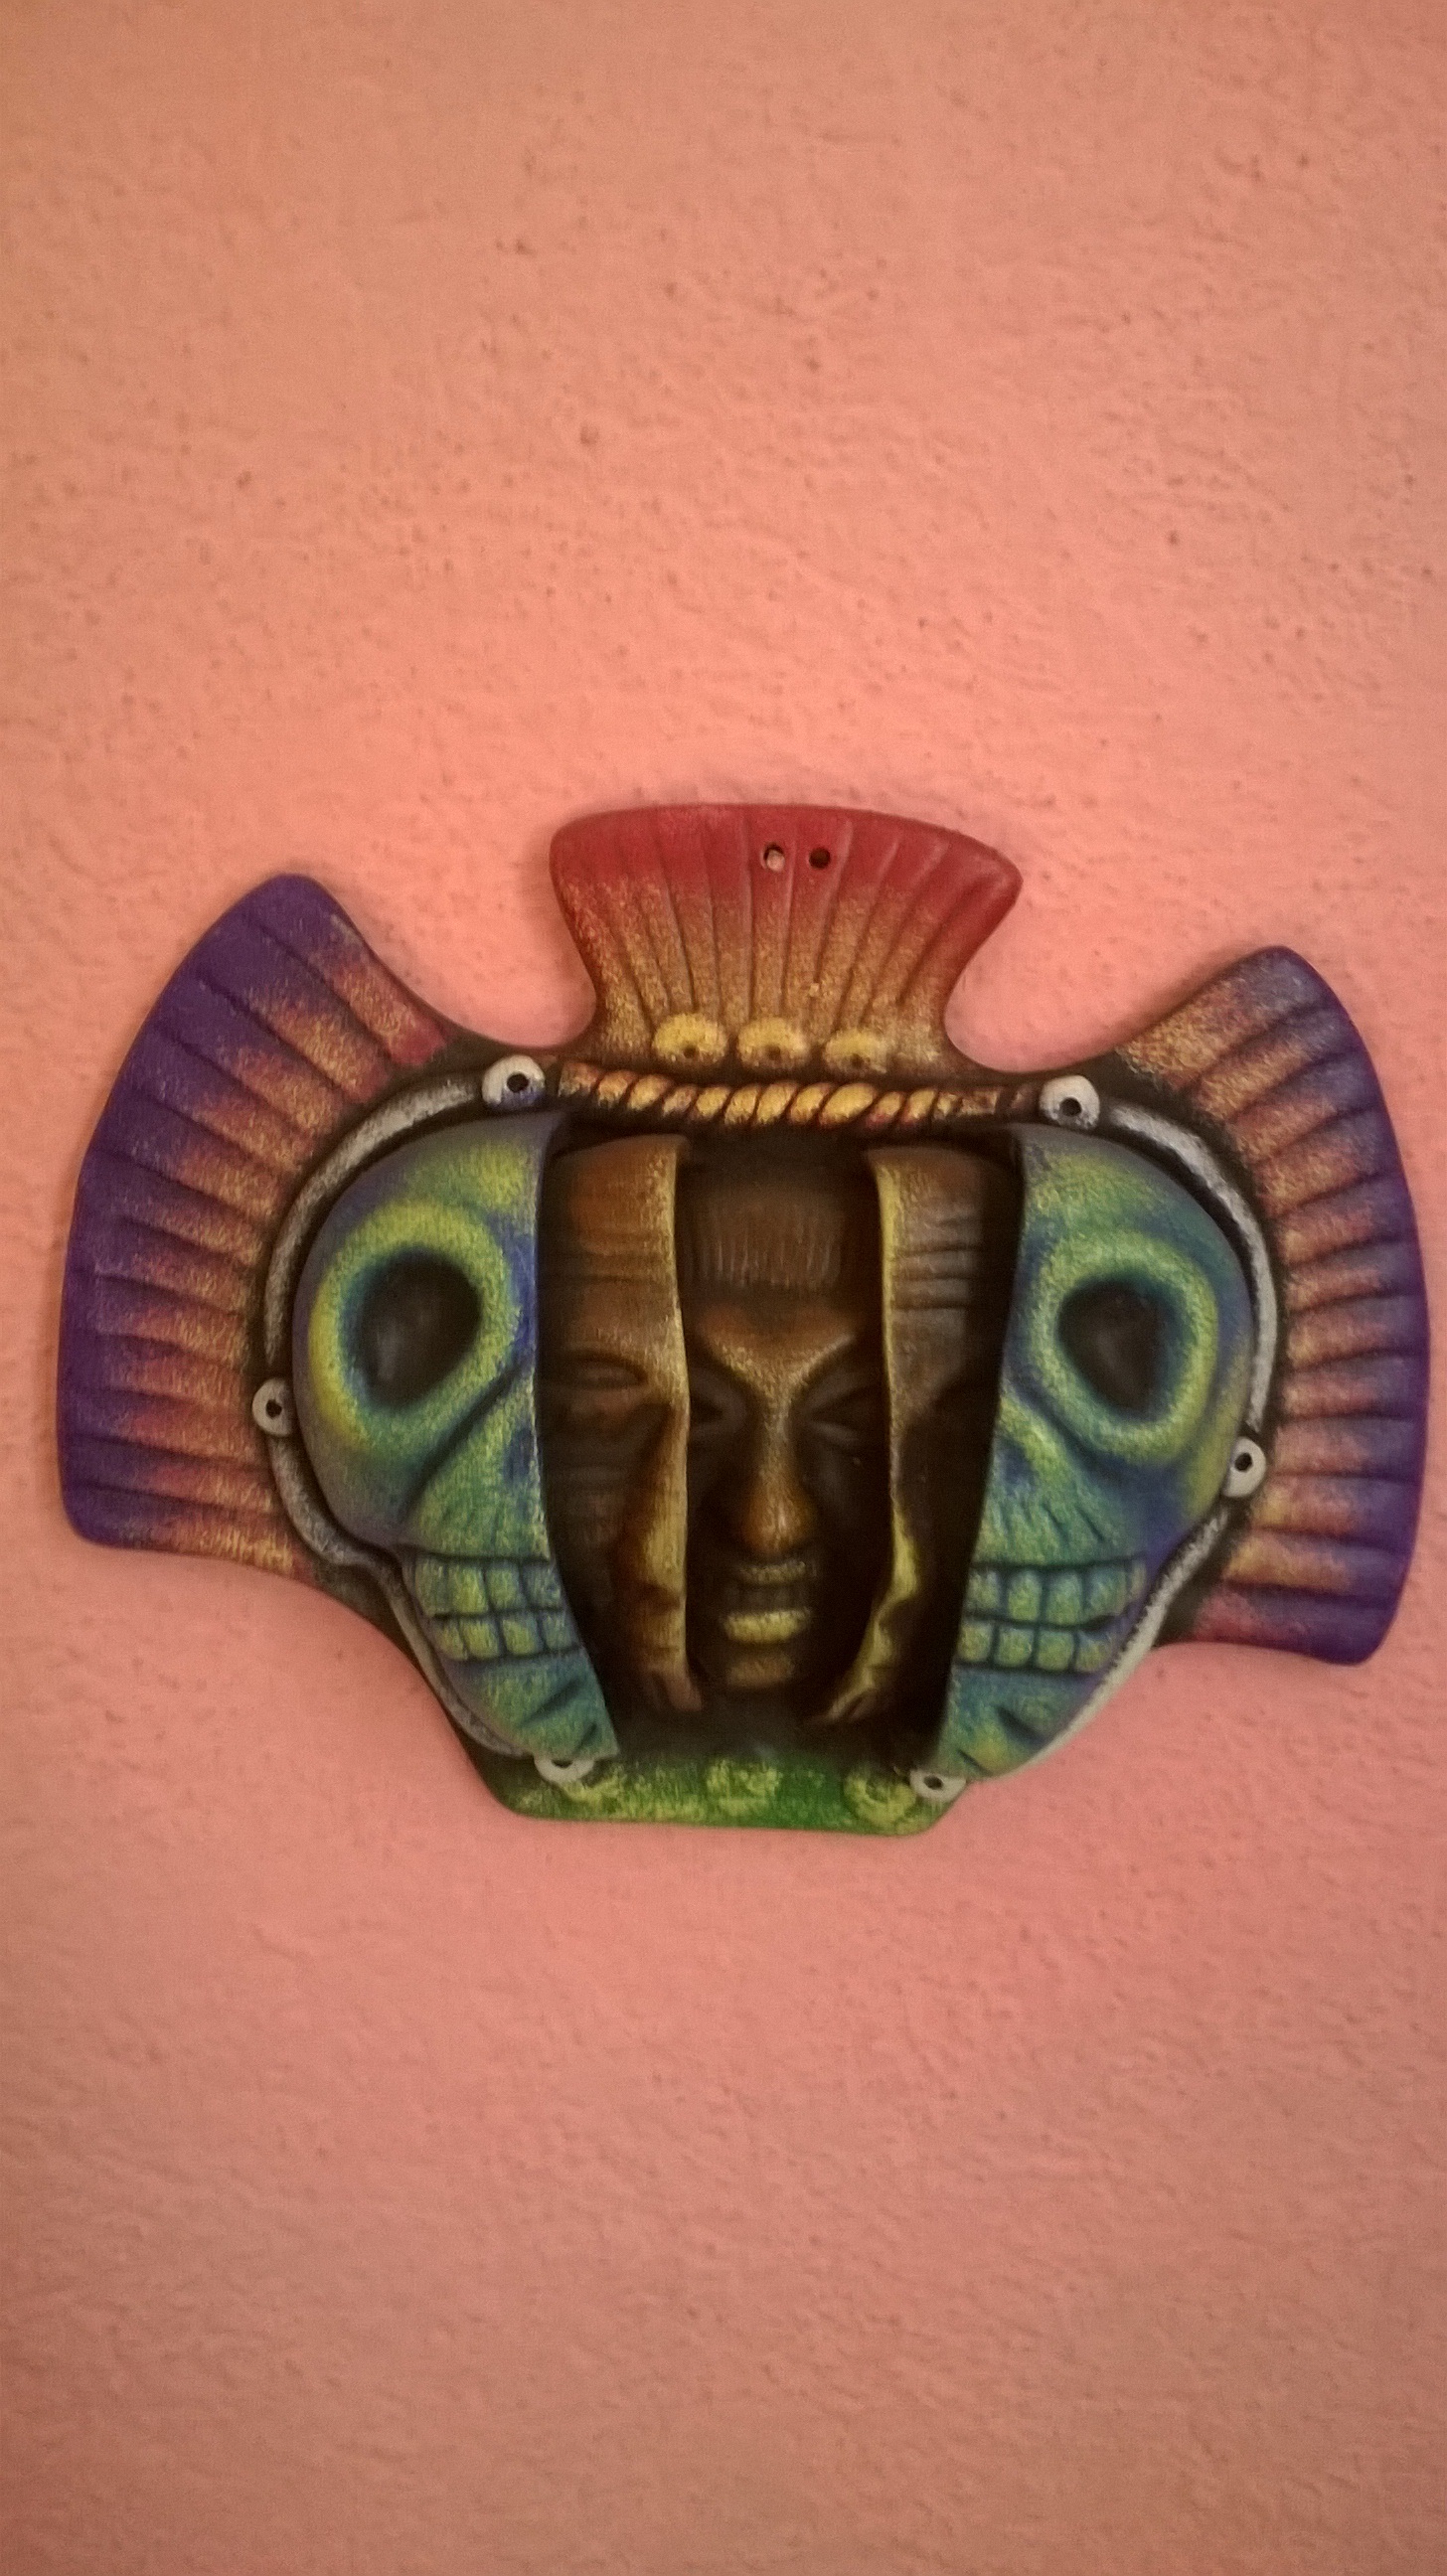
green, color, clothing, headgear, art, mask, eye, head, organ, costume